The Great Mom Swap

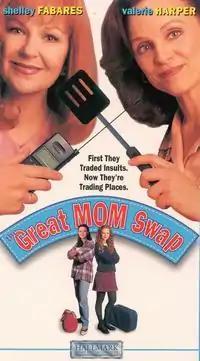

The Great Mom Swap is a 1995 American made for television comedy film directed by Jonathan Prince and starring Shelley Fabares, Valerie Harper, Mary Kate Schellhardt, Hillary Tuck, Sid Caesar, Andrew Kavovit and Kelsey Mulrooney. It is based on the novel of the same name by Betsy Haynes. It premiered on ABC on September 23, 1995 and was released on video by Hallmark Entertainment.